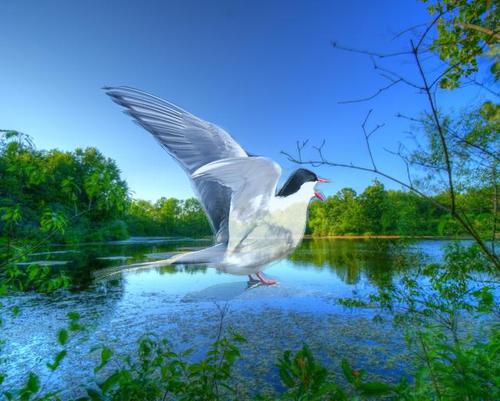
Bird species: Artic_Tern
Bird type: waterbird
Background: water